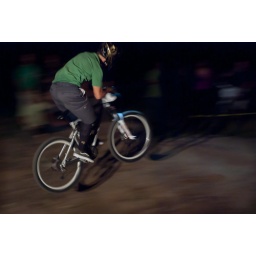
The downhill mountain bike race, at night in Afton Alps. The kickoff for the 24 hours of afton race.